Economic history of Portugal

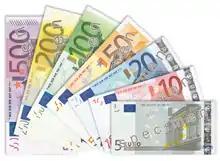
In 2002, Portugal introduced the single European currency, the euro. Together with other EU member states Portugal founded the Eurozone.

Portugal experienced a strong recovery in a few decades after the leftist turmoil of 1974, the ultimate loss of its overseas empire in 1975, and the adhesion to the European Economic Community in 1986.